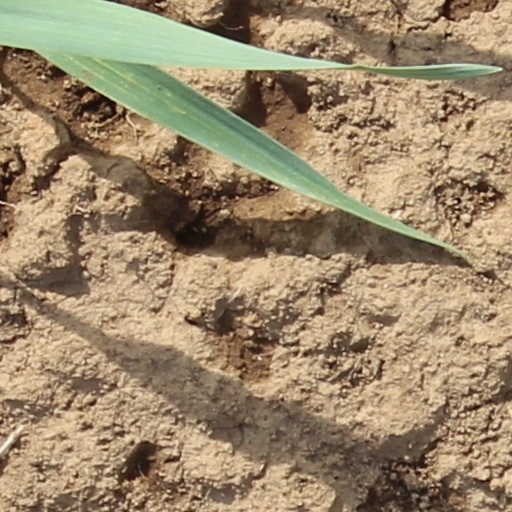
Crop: wheat